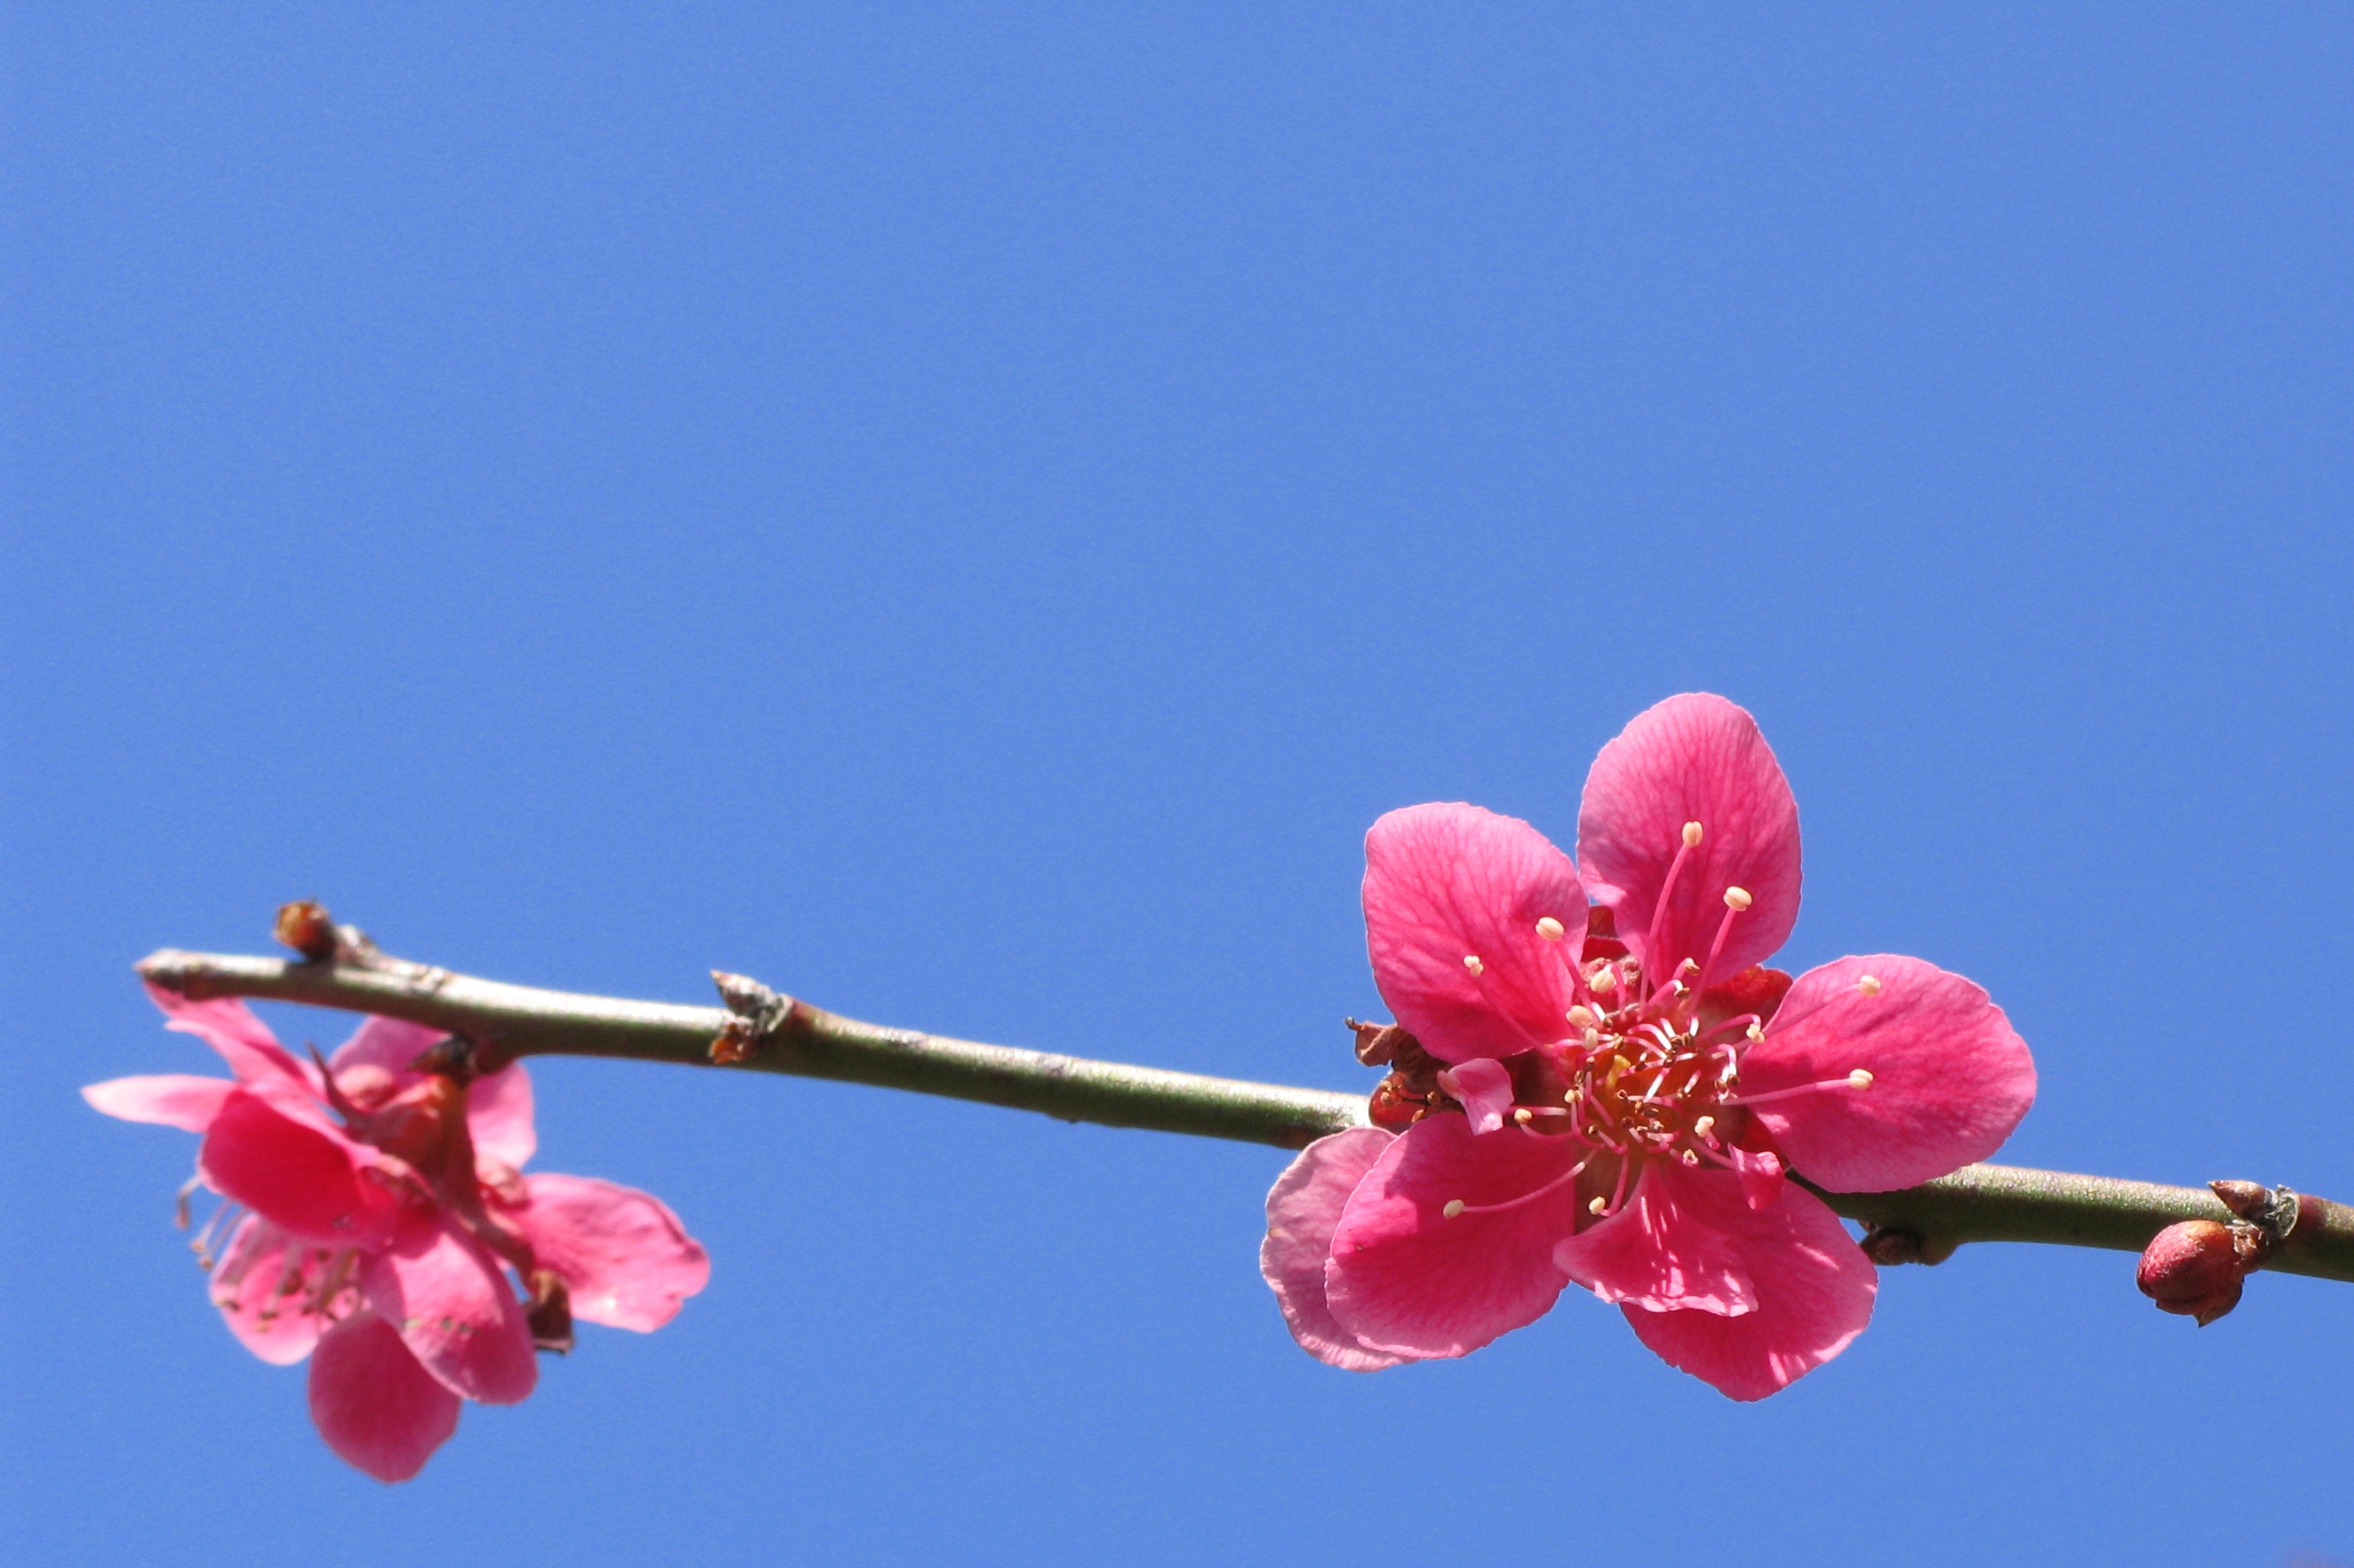
branch, blossom, plant, fruit, flower, petal, food, high, produce, pink, flora, cherry blossom, hires, prunus, flowerpicturesnolimits, hi, res, mume, ume, powershotg7, canong7, macro photography, flowering plant, land plant